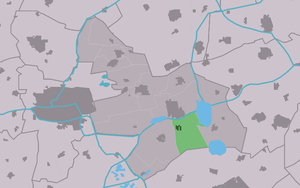
Sumar est un village situé dans la commune néerlandaise de Tytsjerksteradiel, dans la province de la Frise. Son nom en néerlandais est Suameer. Le 1ᵉʳ janvier 2009, le village comptait 1 376 habitants.